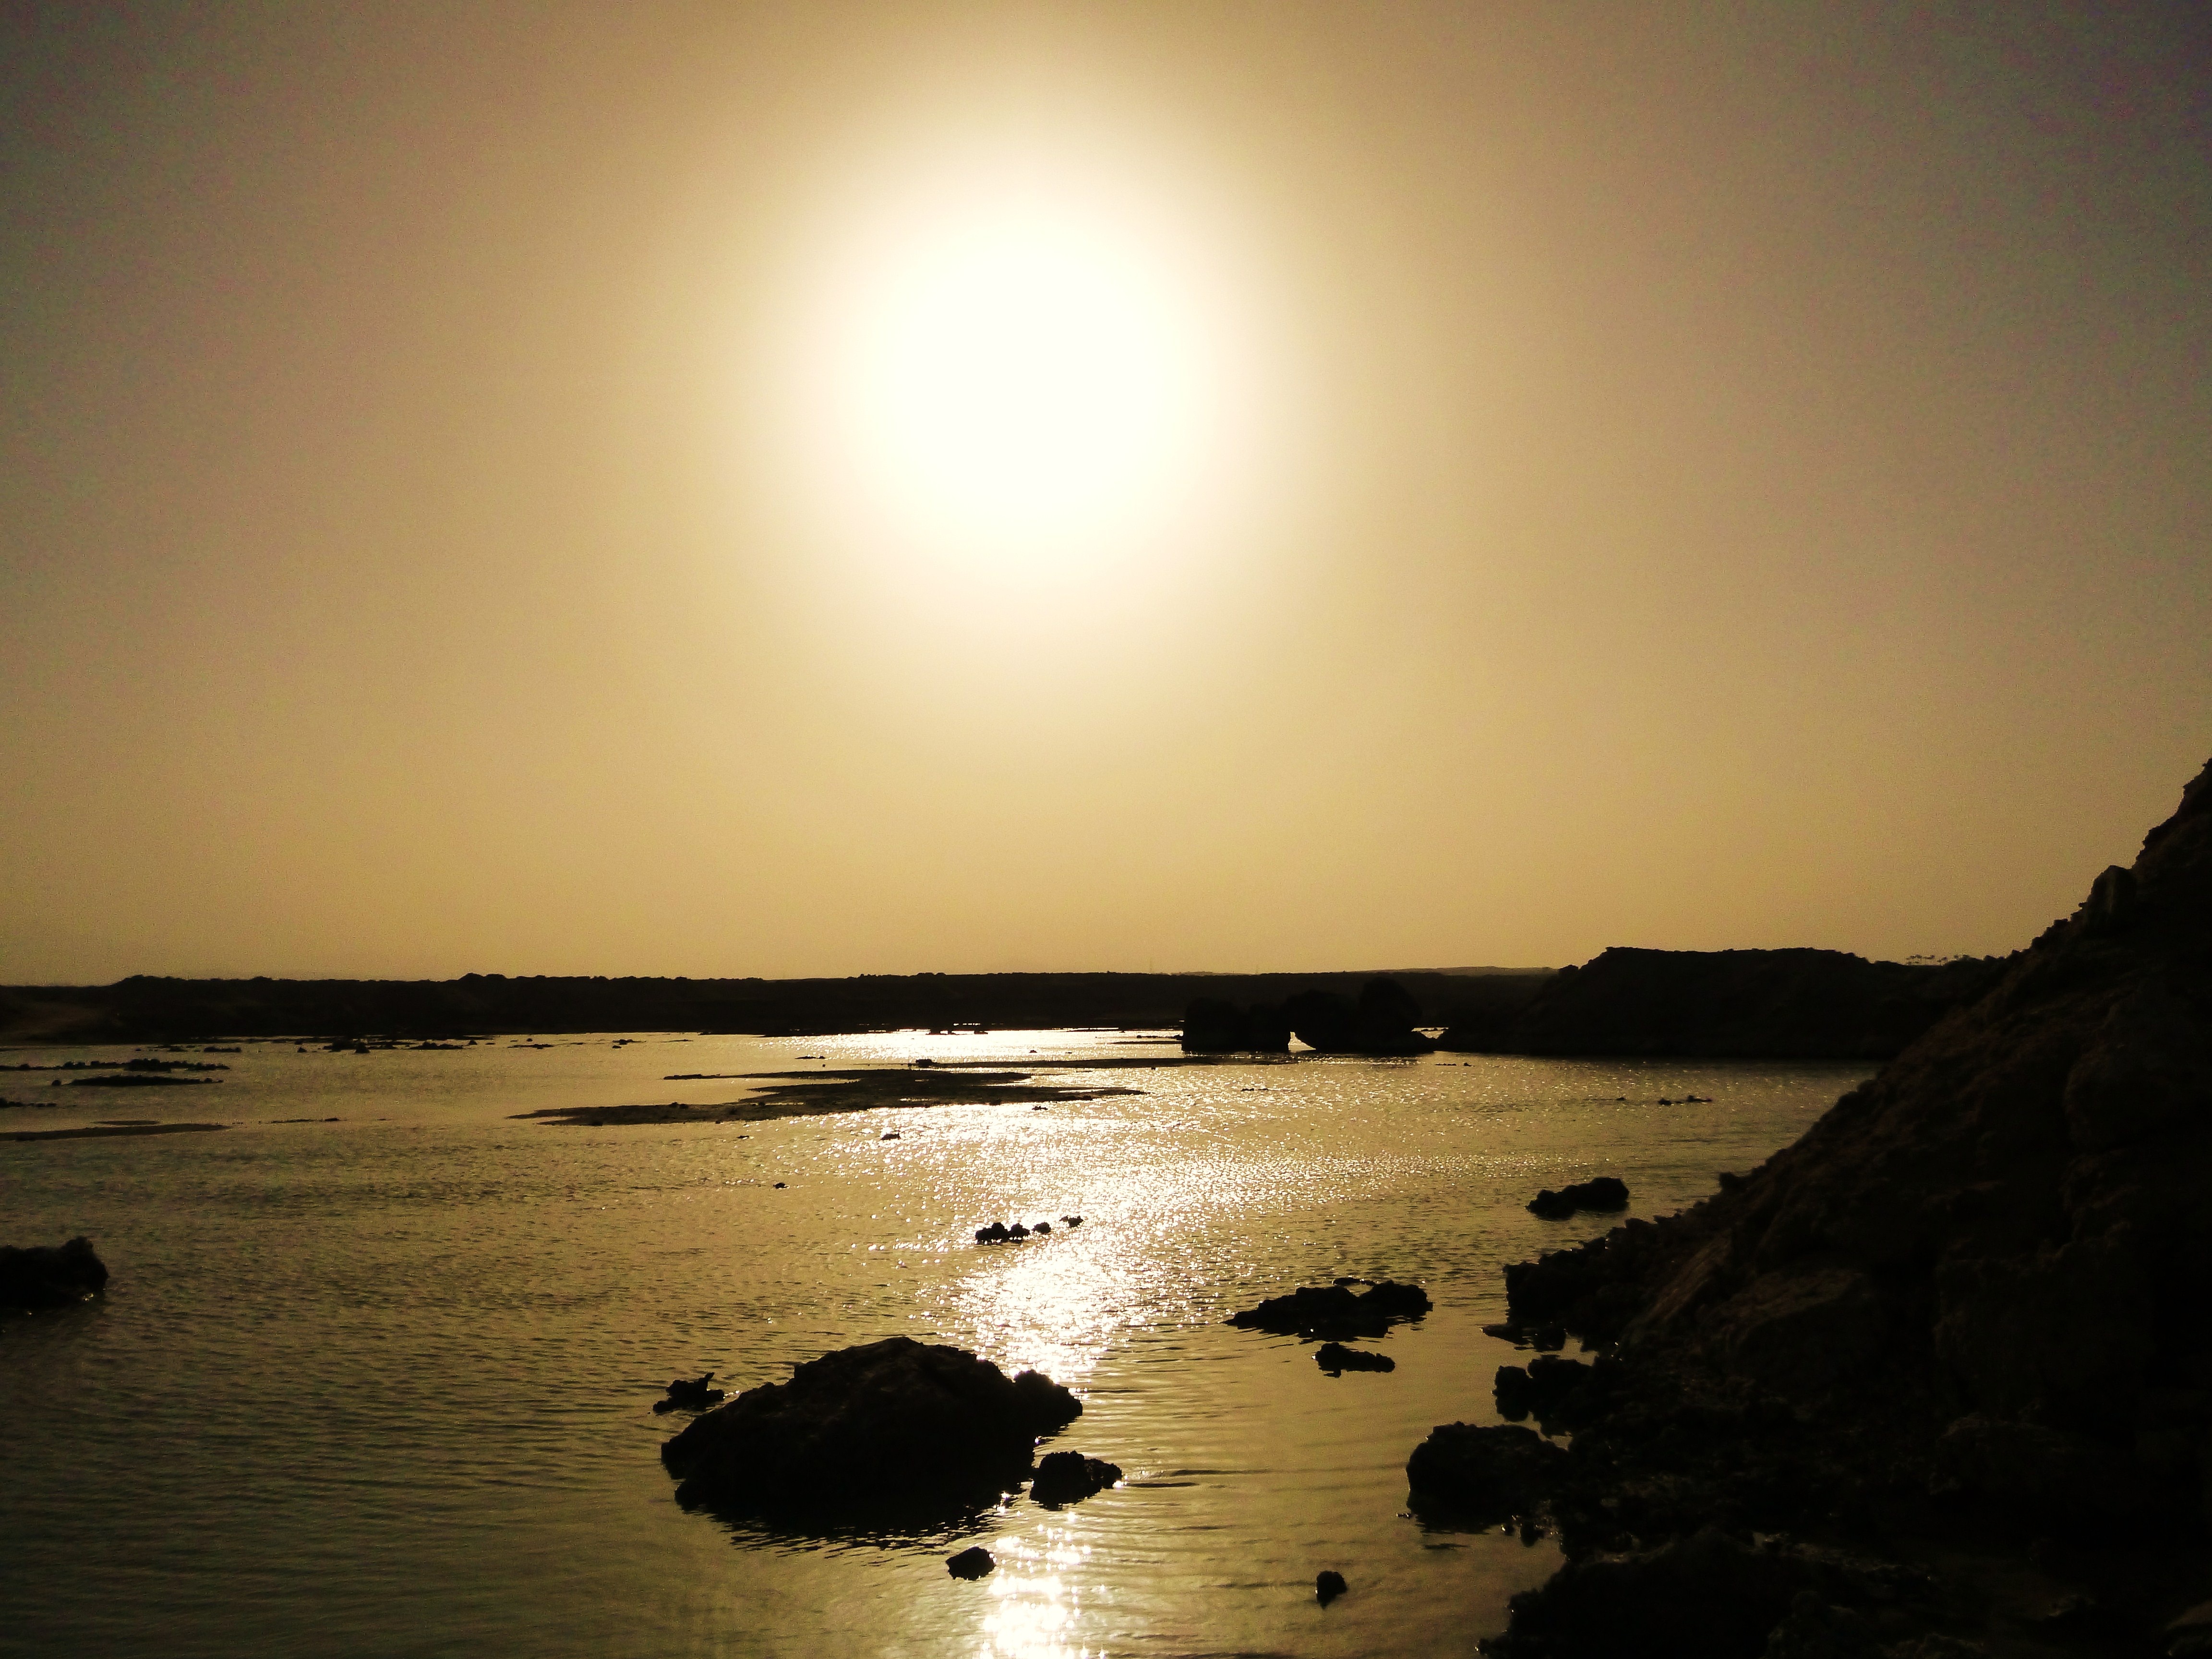
beach, sea, coast, water, rock, ocean, horizon, light, sky, sun, sunrise, sunset, sunlight, morning, shore, wave, dawn, dusk, evening, reflection, bay, body of water, mirroring, back light, atmospheric phenomenon